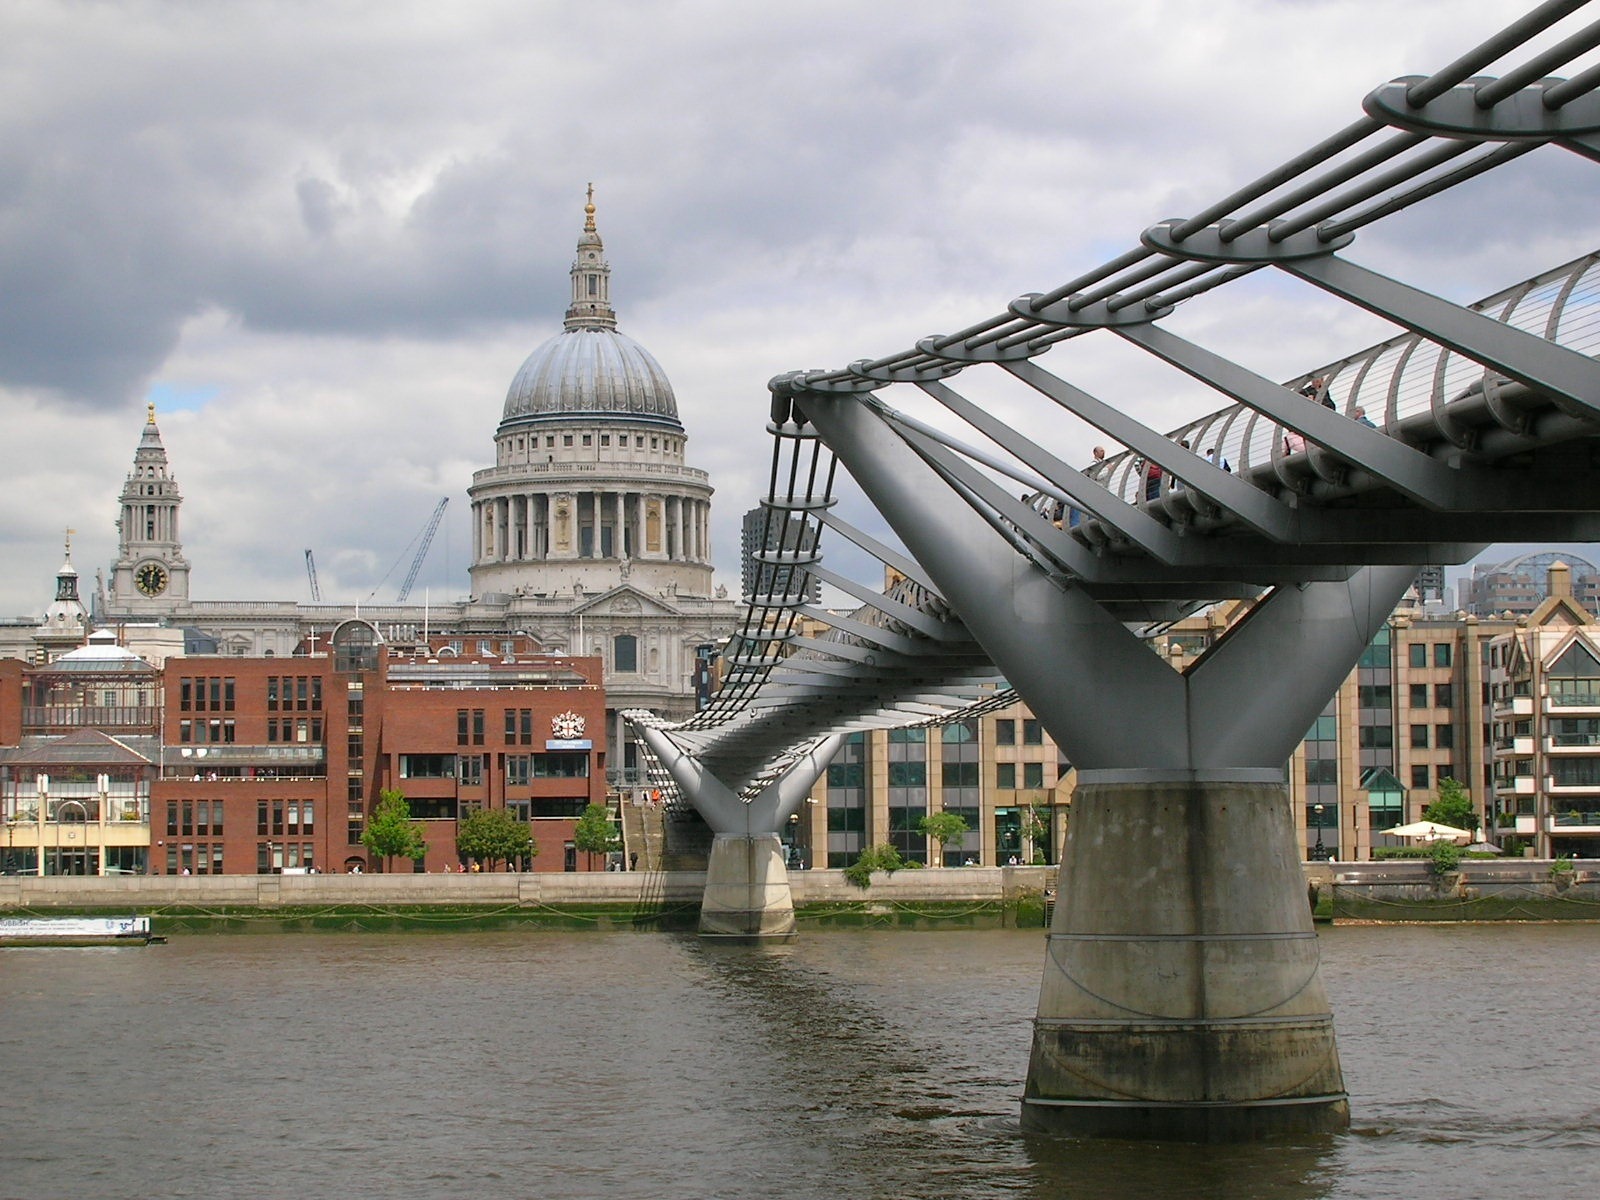
water, nature, architecture, bridge, city, urban, river, cityscape, shoreline, reflection, landmark, waterway, england, london, outside, buildings, reflections, cities, great britain, urban area, millennium bridge